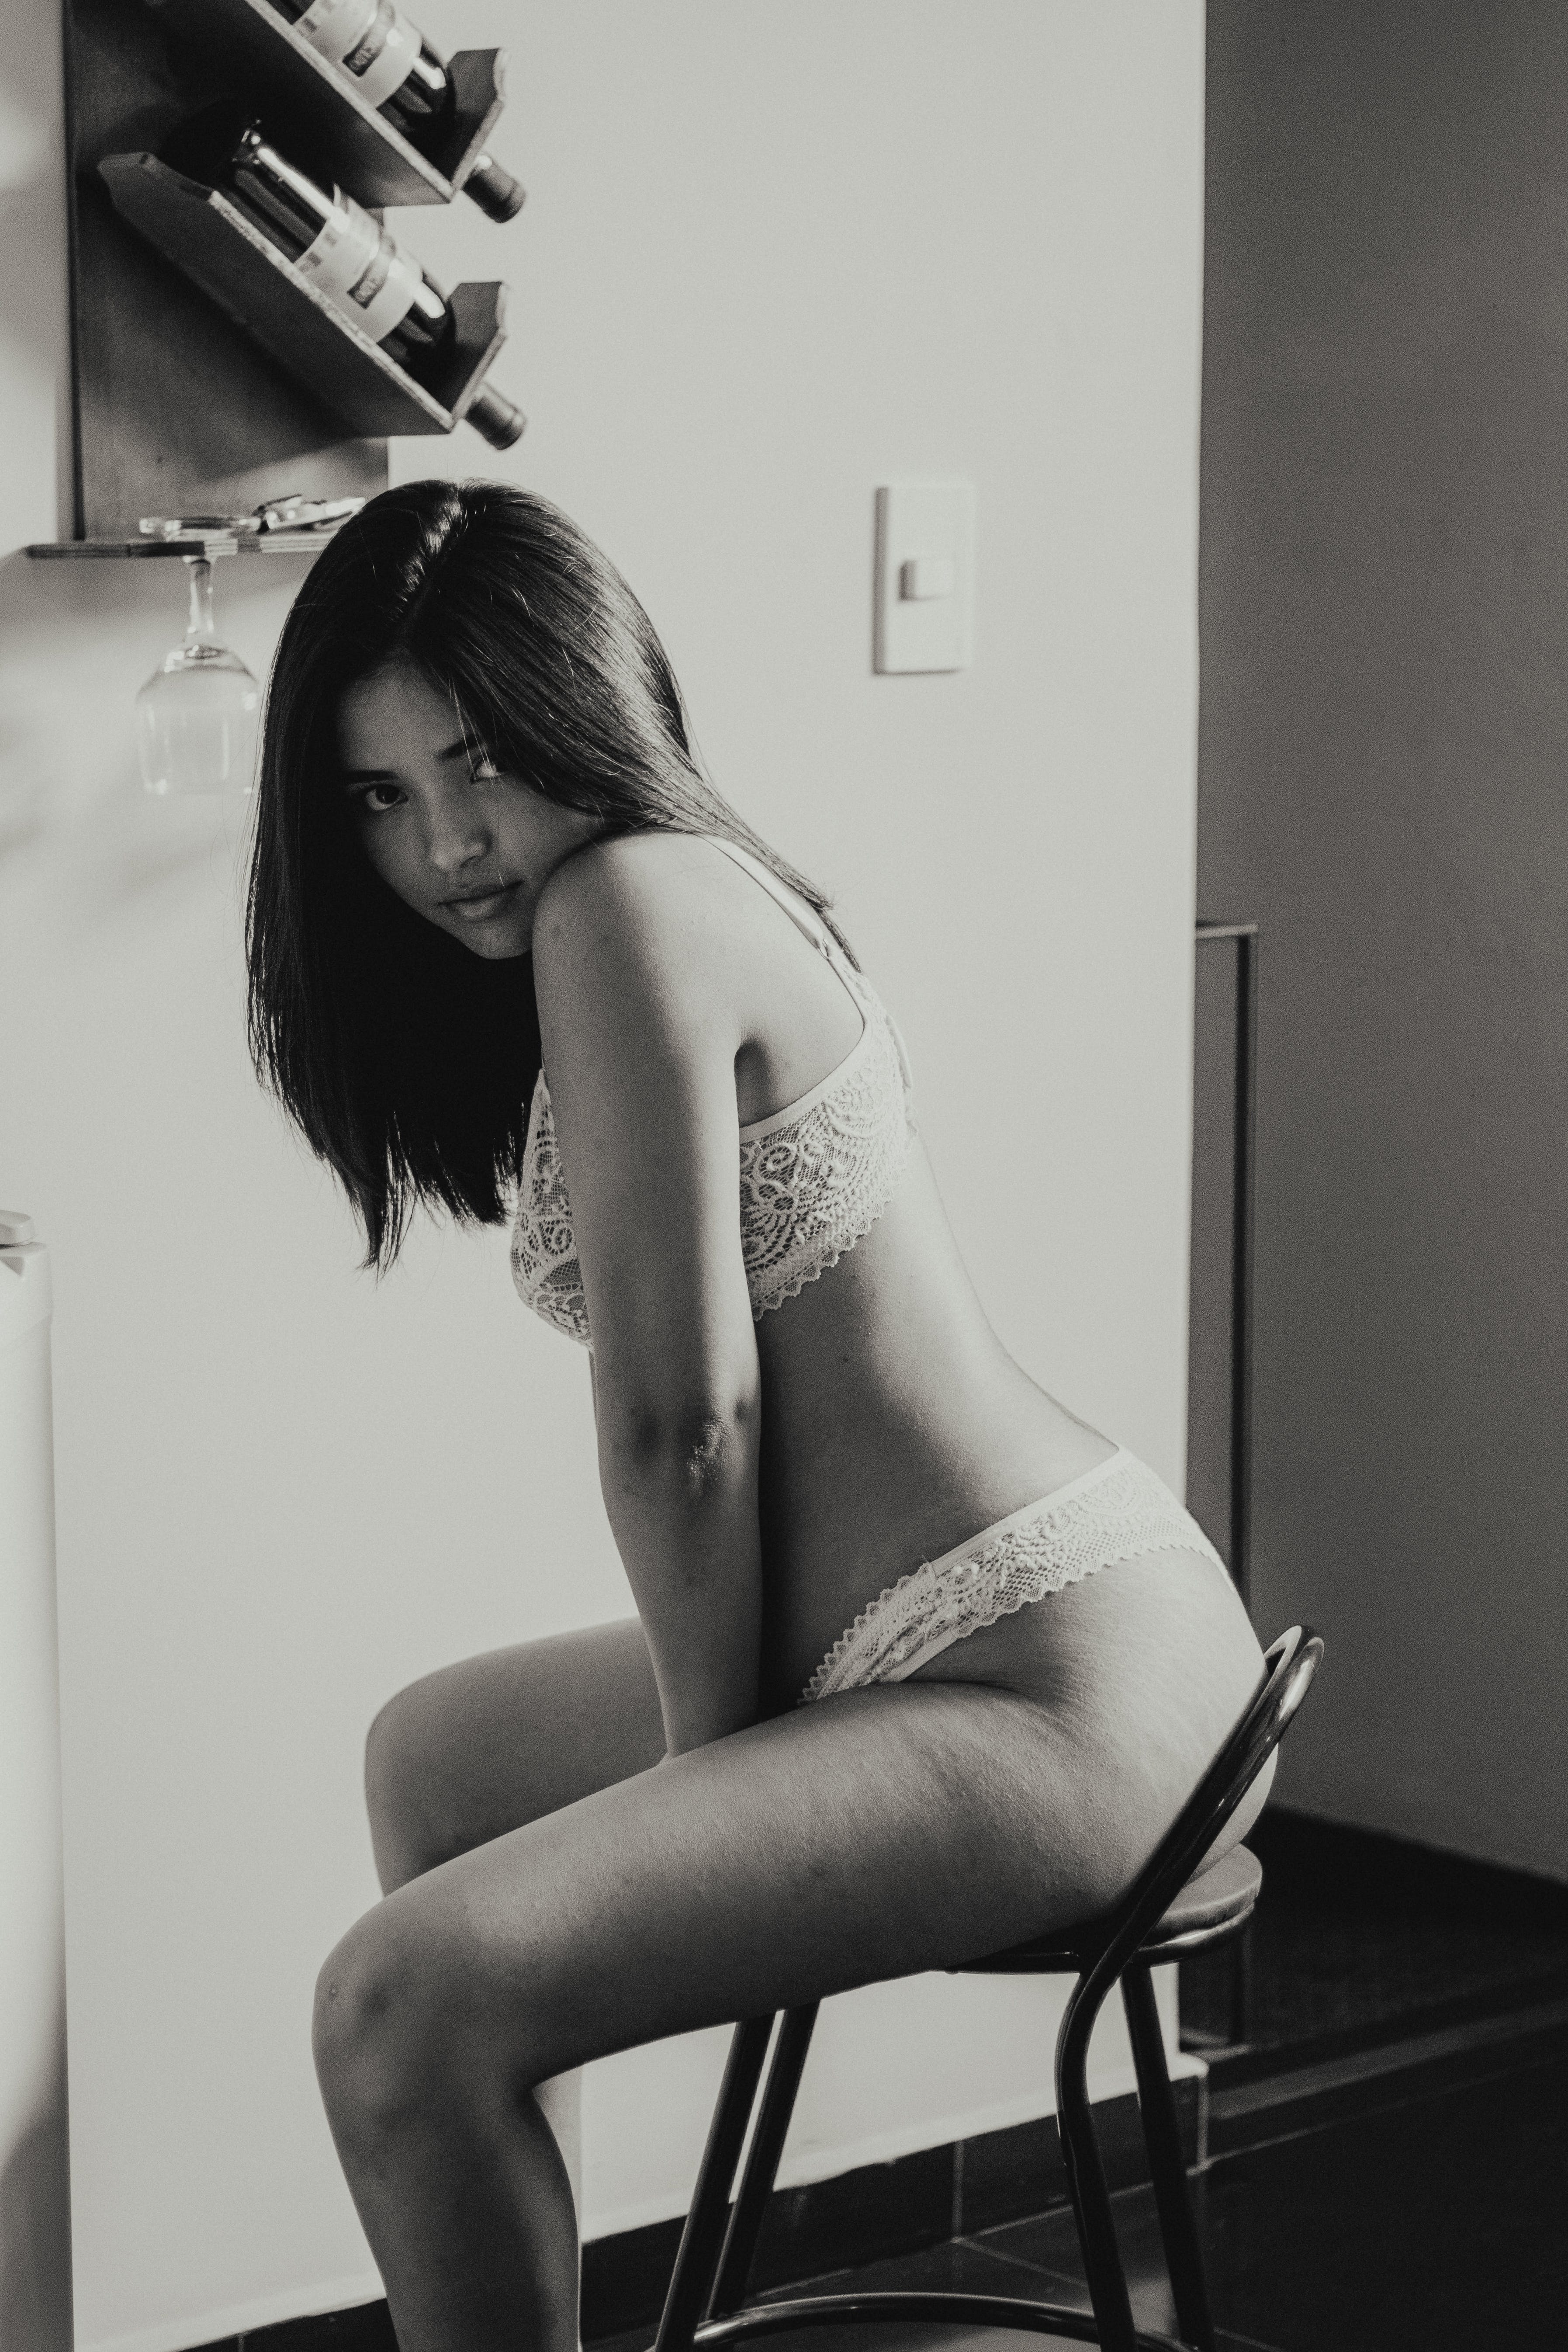
woman, joint, lip, arm, shoulder, leg, furniture, flash photography, human body, knee, waist, thigh, black and white, comfort, style, elbow, black hair, art model, trunk, chest, abdomen, eyewear, lingerie, undergarment, long hair, beauty, fashion design, human leg, chair, monochrome photography, fashion model, monochrome, blond, brown hair, foot, sitting, sandal, stock photography, room, sunglasses, stocking, retro style, portrait photography, photo shoot, flesh, tattoo, brassiere, model